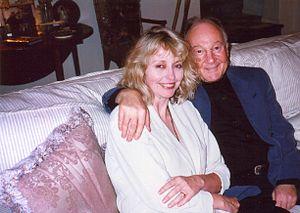
Paul Anthony Rothchild est un important producteur de disque de la fin des années 1960 et du début des années 1970. Né en 1935 à Brooklyn, il a grandi à Teaneck, dans le New Jersey. Il est diplômé de la Teaneck High School.